Johnny O'Bryant III

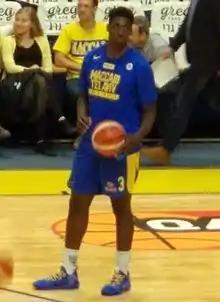
O'Bryant with Maccabi Tel Aviv in March 2019

On July 31, 2018, O'Bryant signed a one-year deal with the Israeli team Maccabi Tel Aviv of the EuroLeague. On December 27, 2018, O'Bryant recorded a career-high 32 points, shooting 5-of-7 from 3-point range, along with five rebounds, three assists and three steals for 44 PIR, leading Maccabi to a 94–92 win over Olimpia Milano. Two days later, he was named EuroLeague Round 15 MVP. O'Bryant went on to win the 2019 Israeli League Championship with Maccabi.